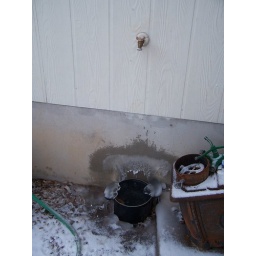
Dog bowl encased in ice dripping from the faucet due to below freezing temperatures for several days in a row.